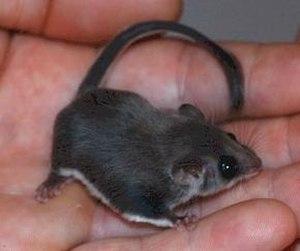
L'Acrobate pygmée, appelé communément Marsupial volant pygmée, est une espèce de marsupiaux de la famille des Acrobatidae, présents dans l'est de l'Australie.